Hensley Henson

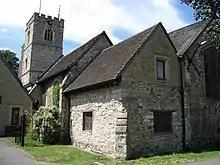
exterior of old church of modest proportions

In 1888 Henson was ordained priest. Shortly afterwards All Souls appointed him vicar of a church in its gift: St Margaret's, Barking, in east London, a working class parish, with a population of 12,000, and increasing. At twenty-five he was the youngest vicar in the country, and had a large staff of curates to manage. An All Souls colleague, Cosmo Lang, himself on the brink of a Church career, visited Henson at Barking and noted, "He came six months ago to a parish – 250 a good congregation in the church; and now, when he preaches, every seat is filled – 1100!"